Pál Mácsai

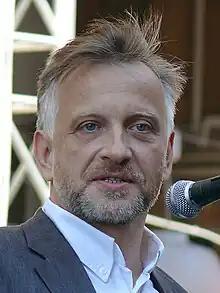

Pál Mácsai (born 31 March 1961) is a Hungarian actor. He has appeared in more than forty films since 1983.